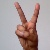
The image shows a hand gesture representing the letter 'V' in Indian Sign Language.